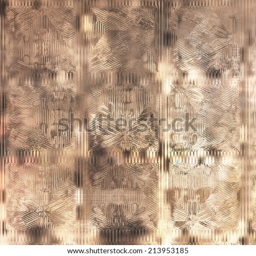
a background pattern with frozen glass and ice